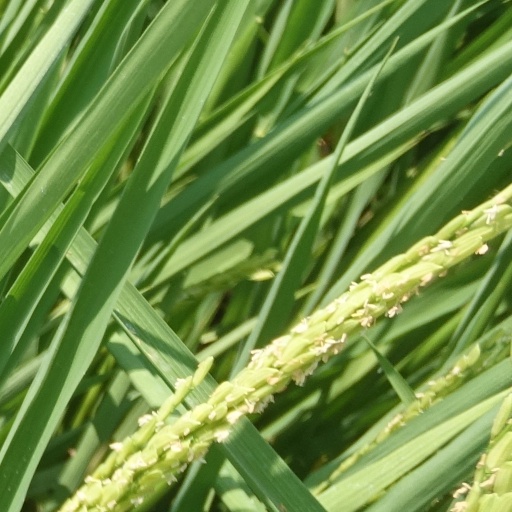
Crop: rice